Ian Bankier

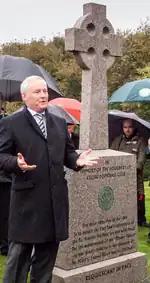
Ian Bankier speaking at St Peter's Cemetery, Dalbeth in Glasgow, 2 November 2013

Ian Bankier (born 1952) is the former chairman of Celtic Football Club and executive chairman of Glenkeir Whiskies Ltd. Bankier began his career as a lawyer before becoming involved with a range of whisky companies culminating in his part ownership of the Whisky Shop chain. He was opposed to Scottish independence during the 2014 Scottish independence referendum.